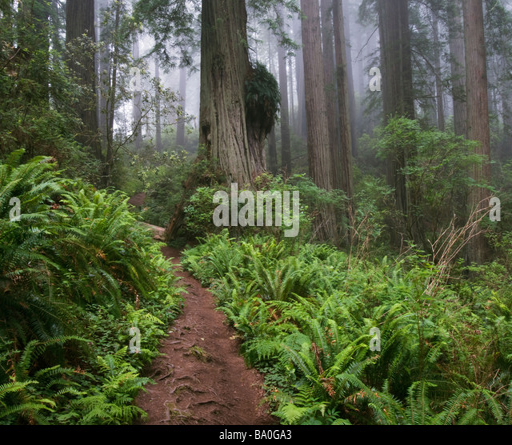
path through the giant redwood trees shrouded